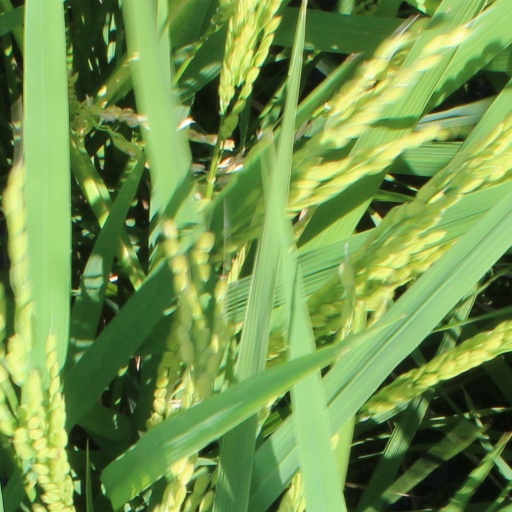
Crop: rice